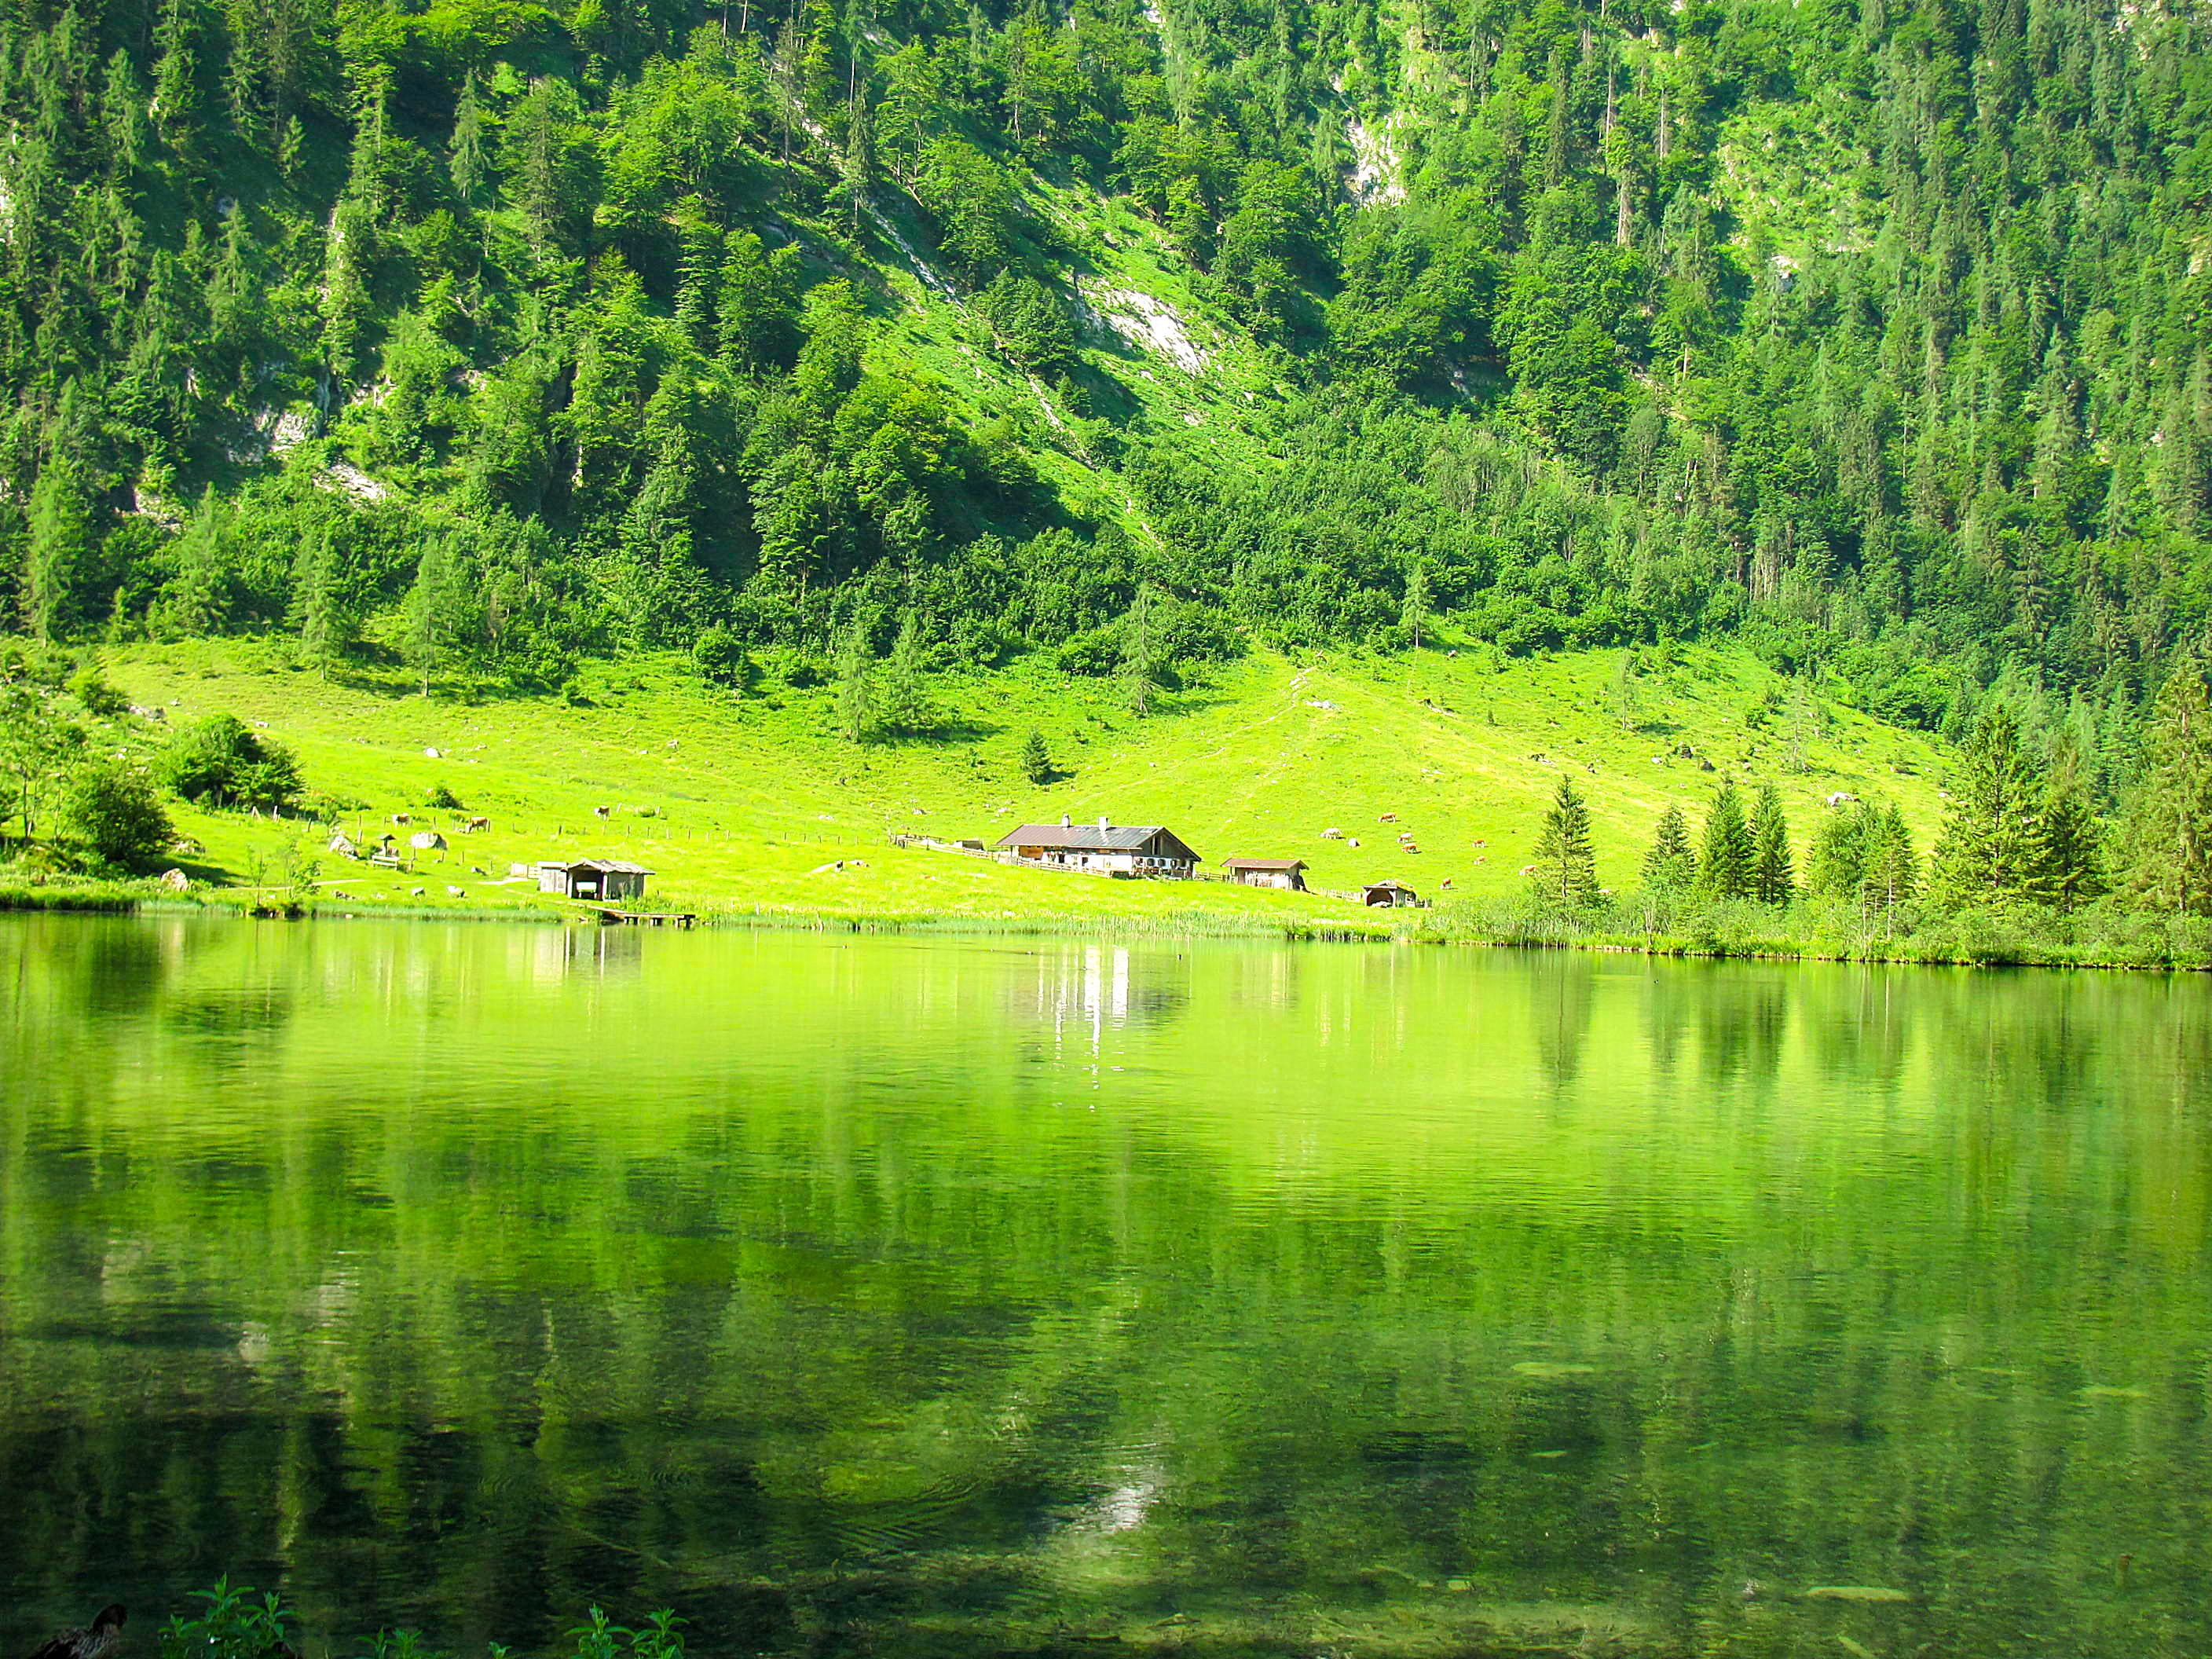
landscape, tree, water, nature, forest, grass, swamp, wilderness, mountain, plant, meadow, leaf, flower, lake, valley, mountain range, pond, europe, green, reflection, pasture, tourism, alps, grassland, wetland, germany, bavaria, woodland, habitat, ecosystem, berchtesgaden, wonderful, rural area, natural environment, geographical feature, atmospheric phenomenon, woody plant, mountainous landforms, konigsee